Indo-Pakistani war of 1971

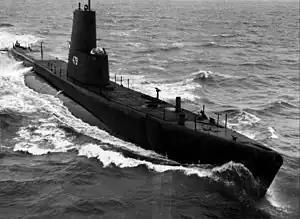
Pakistan's sank off the fairway buoy of Visakhapatnam near the eastern coast of India, making it the first submarine casualty in the waters around the Indian subcontinent.

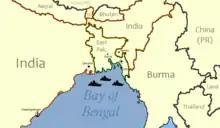
Indian navy had blockaded Pakistan's trade and supply lines in Bay of Bengal in Eastern theatre; Airforce bombed and raided several towns and some cities in East Pakistan.

Navy NHQ staffers and commanders of the Pakistan Navy knew very well that unlike the 1965 war, the Navy was ill-prepared for the naval conflict with India. The Pakistan Navy was in no condition to fight an offensive war in deep water against the Indian Navy, and neither was it in a condition to mount a serious defence against Indian Navy's seaborne encroachment.